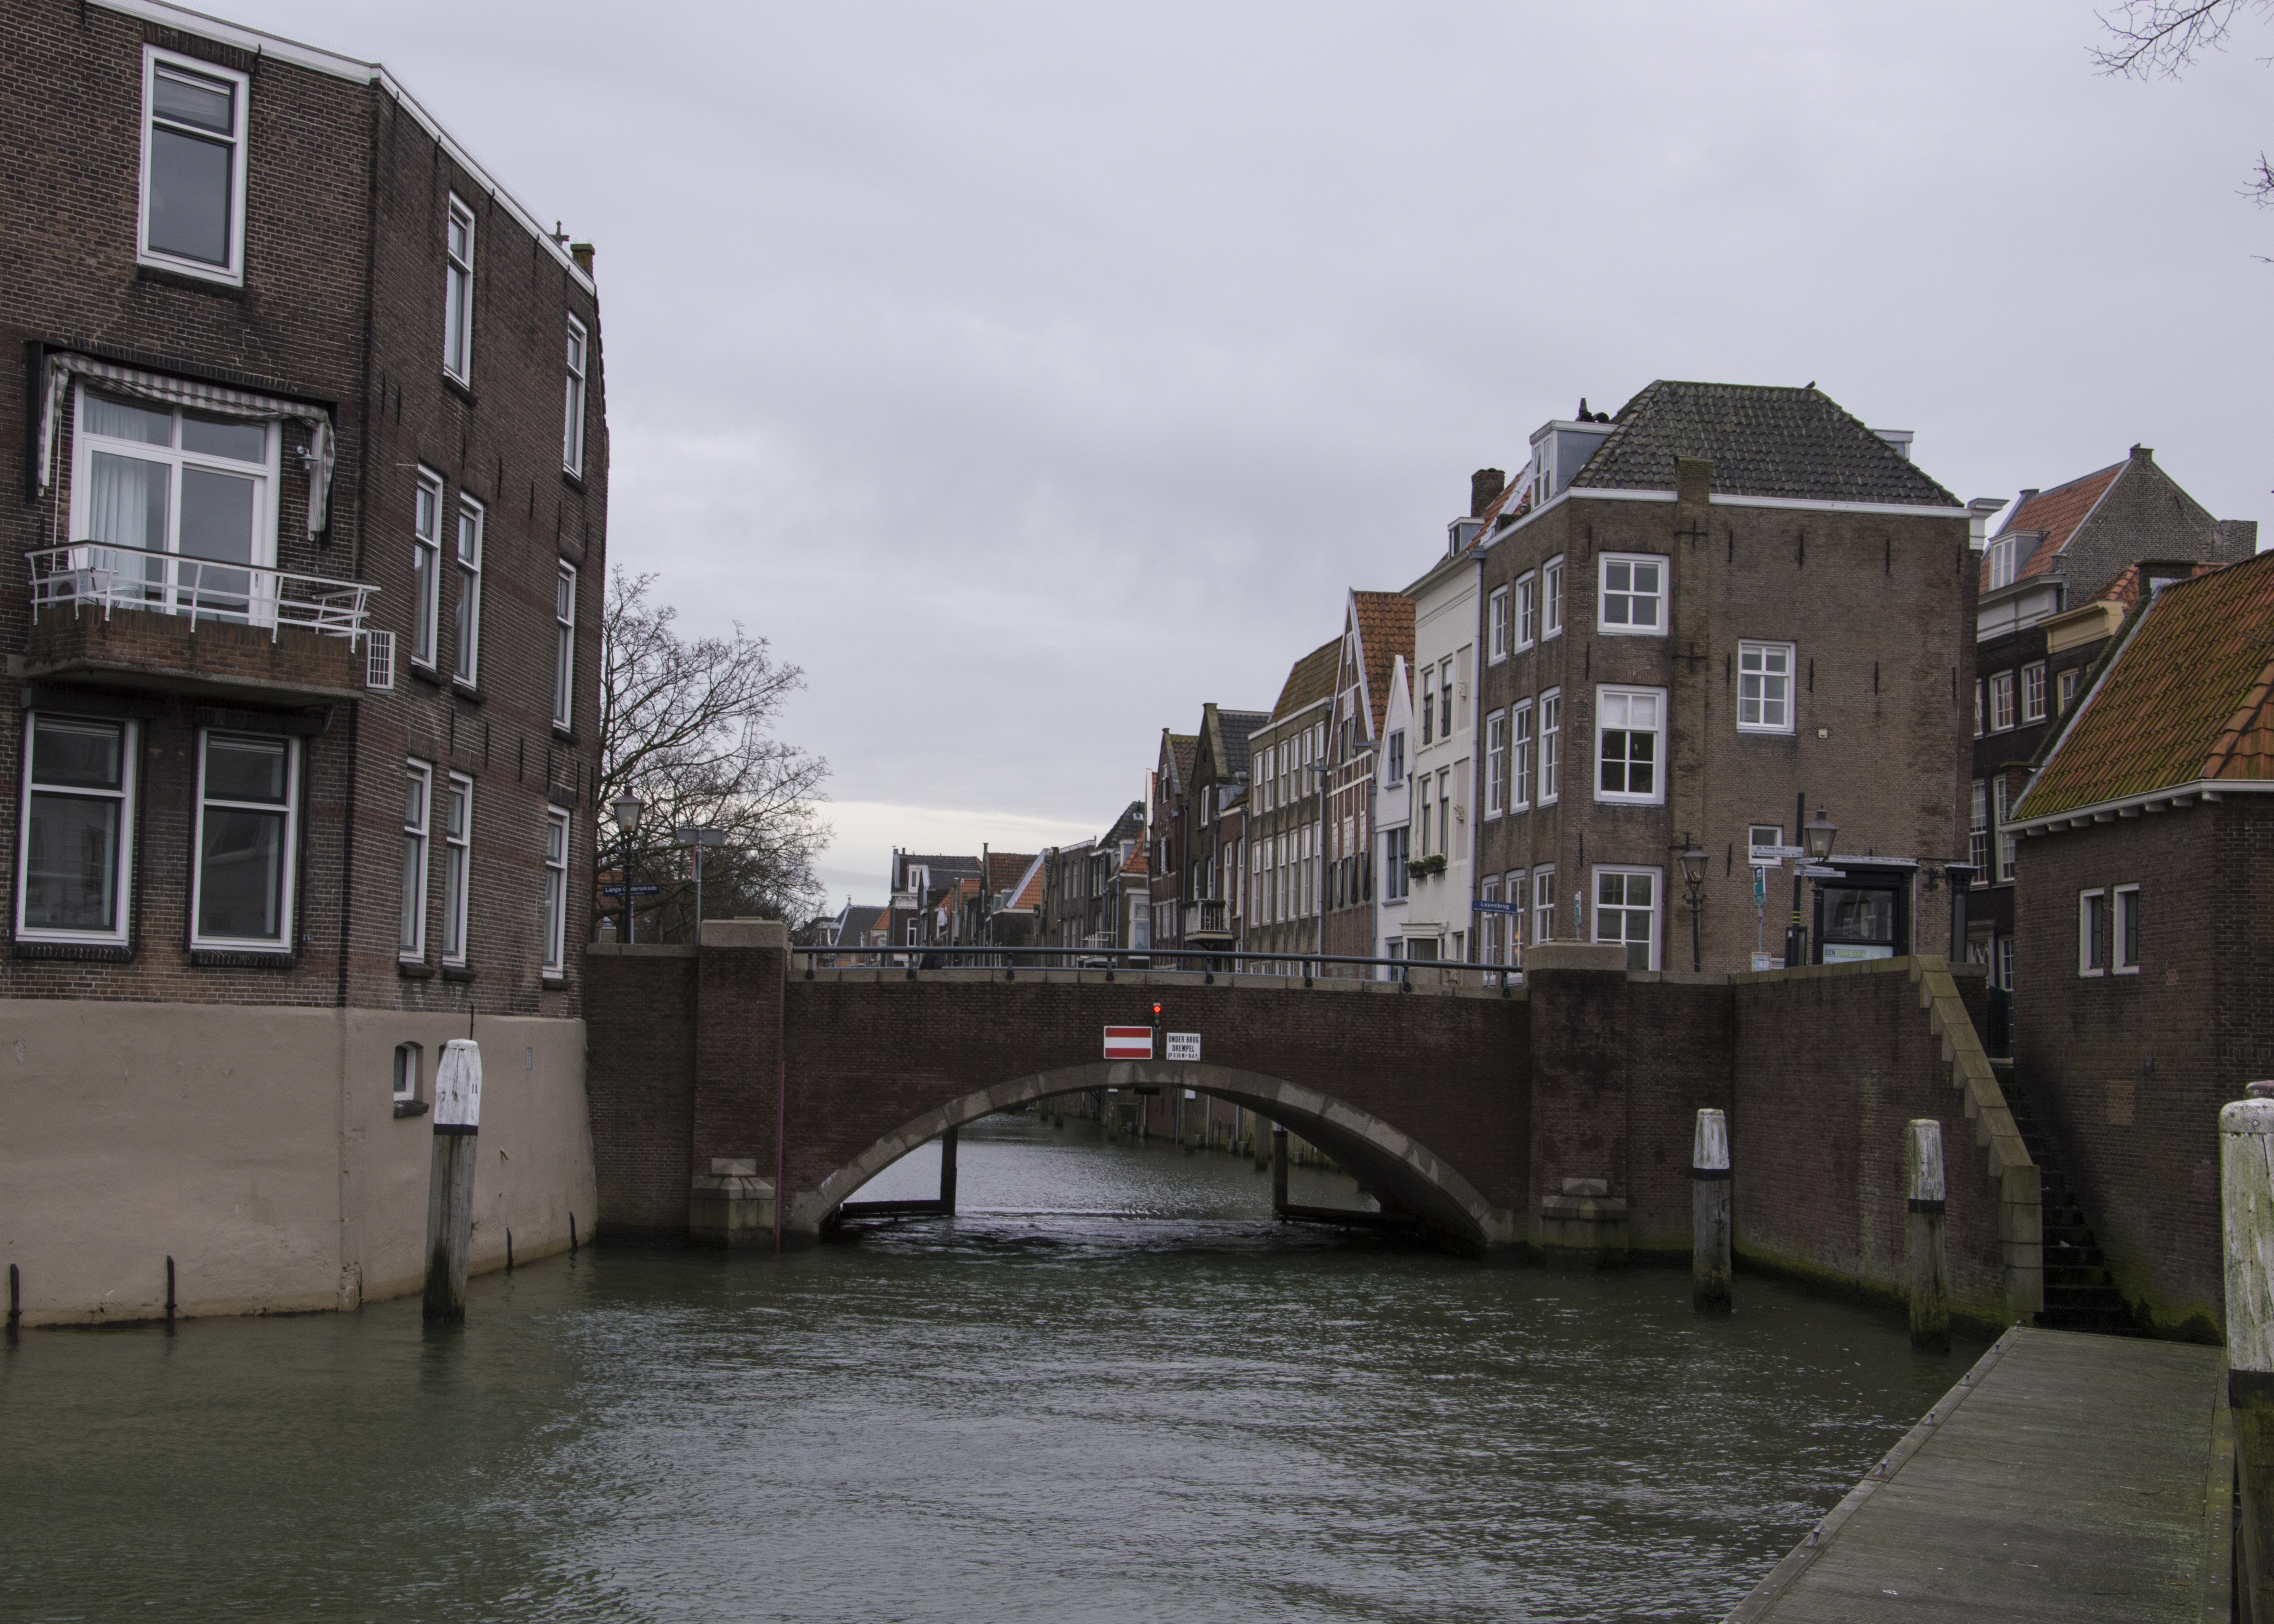
outdoor, architecture, boat, photography, town, building, urban, river, canal, photo, cityscape, vehicle, nikon, historic, waterway, body of water, holland, nederland, netherlands, brug, dutch, outdoorphotography, picture, photograph, fotos, foto, fotografie, channel, urbanphotography, paulvandevelde, pdvandevelde, padagudaloma, dordrecht, stadsfotografie, nederlandinfotos, historisch, stadswandeling, architectuur, pvdvfotografie, pdvandeveldedordrecht, diep, rondjedordt, dedordtevaer, voorstraathaven, dutchphotography, nederlandsefotografie, dutchphotogaraphy, totallydutch, fotografienederland, hollandsefotografie, fotografieholland, dordtmonumenteel, fotosdordrecht, fotosvandordrecht, erfgoedcentrumdiep, openmonumentendag, fotovandeweek, dordrechtmonumenteel, fluisterboot, langegeldersekade, neighbourhood, landform, residential area, geographical feature